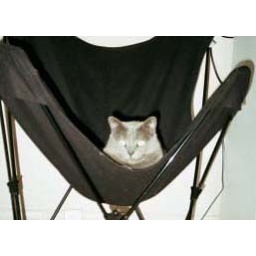
Artemis in the butterfly chair